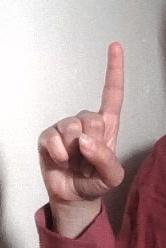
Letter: bb